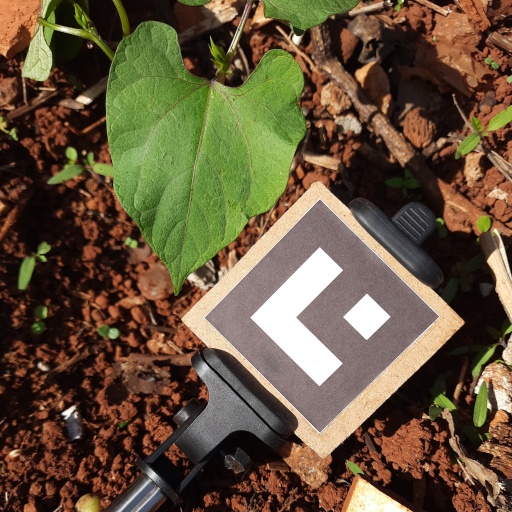
Observations: wavy surface, no eating holes, under sunlight